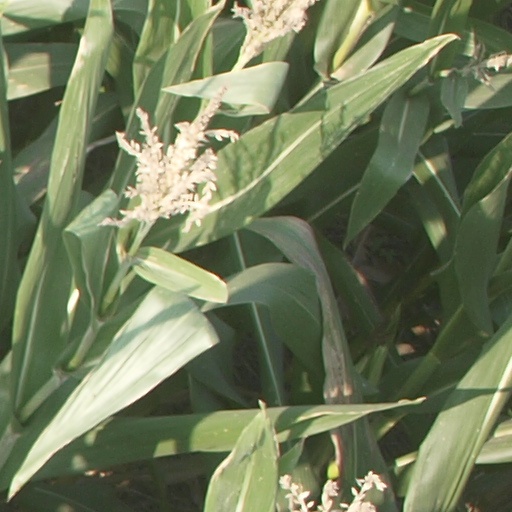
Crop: maize; corn